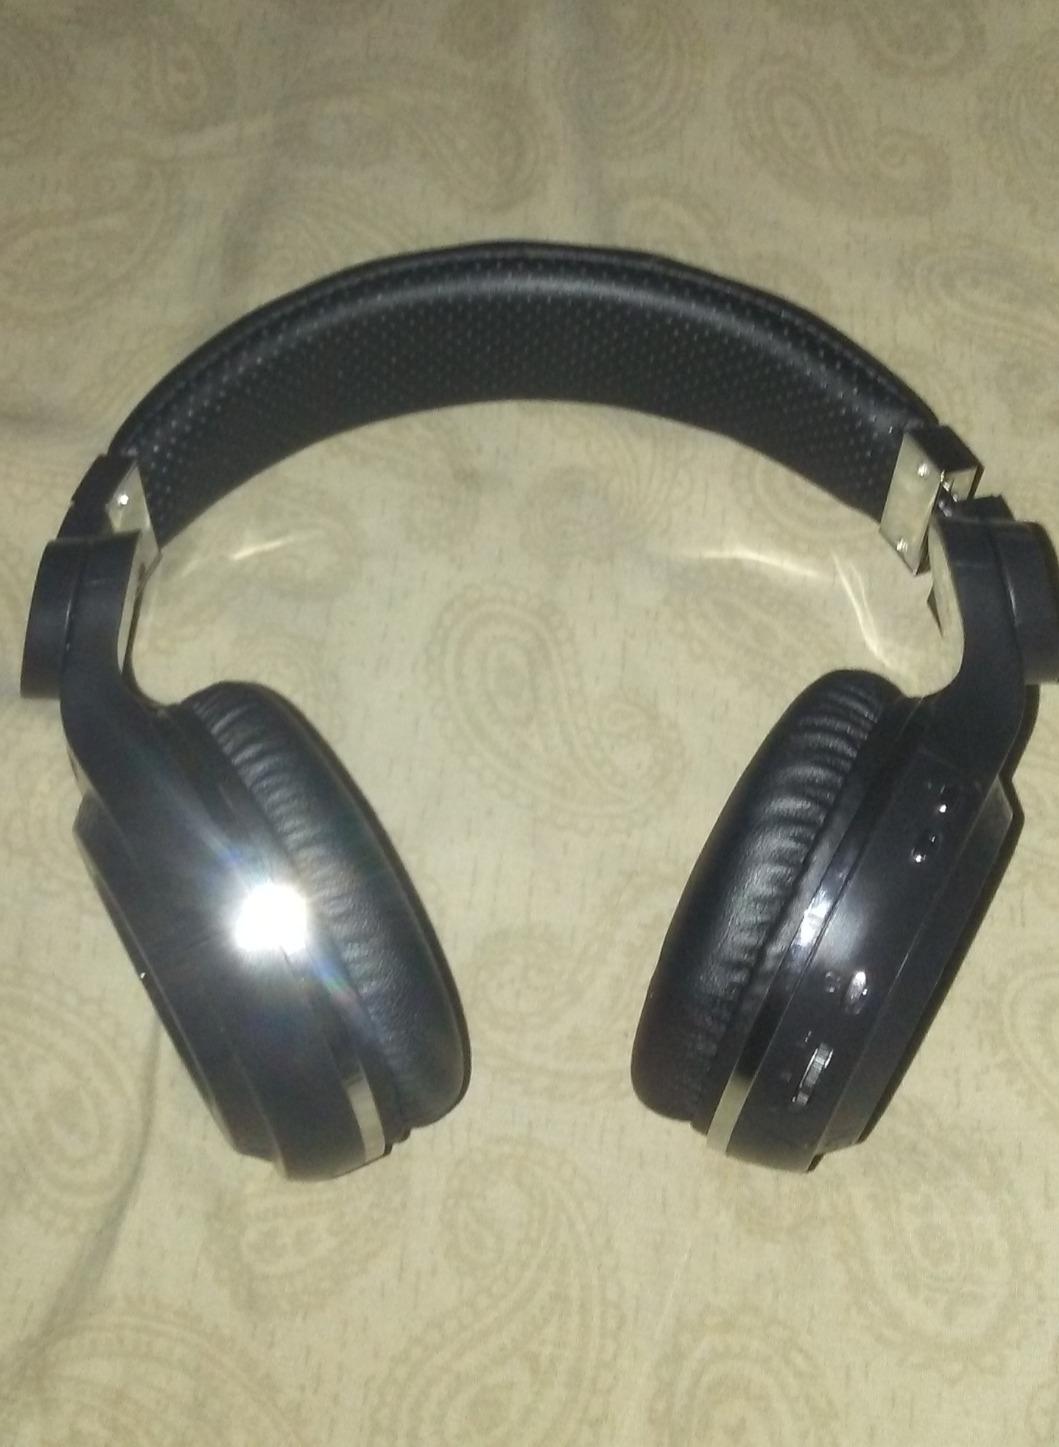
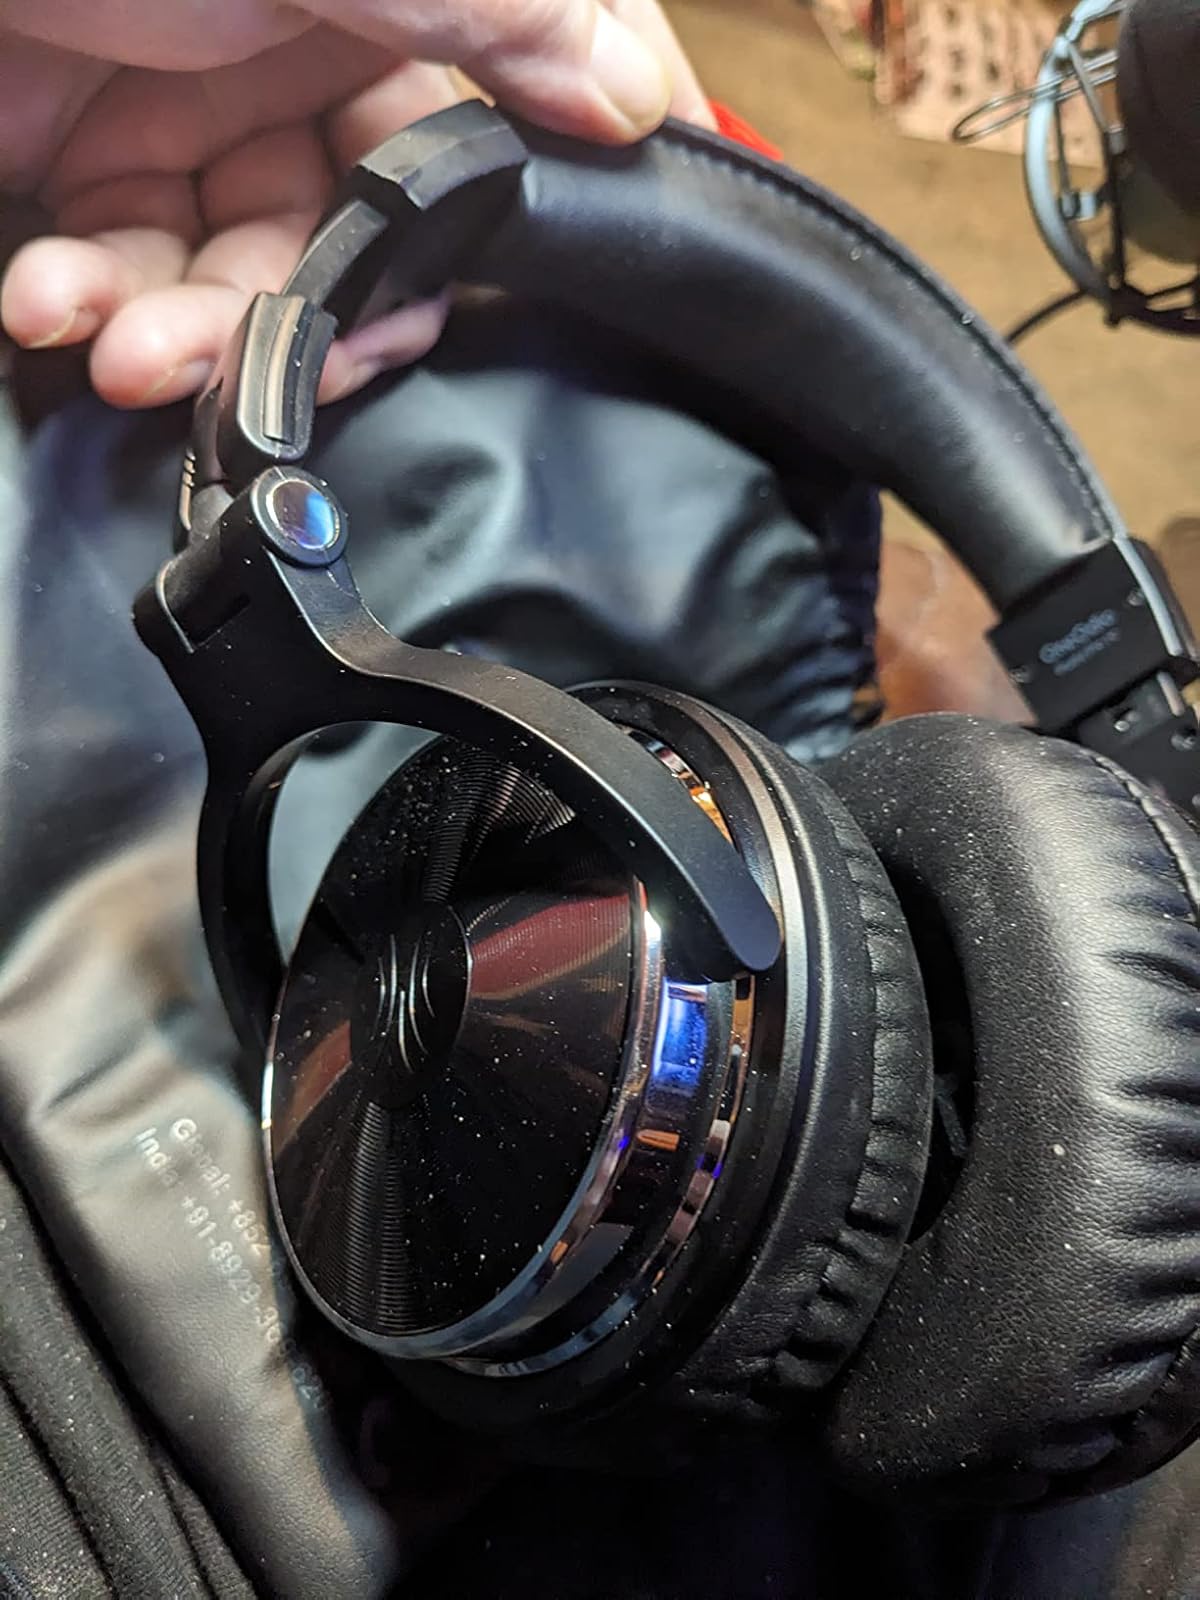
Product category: headphones
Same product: no